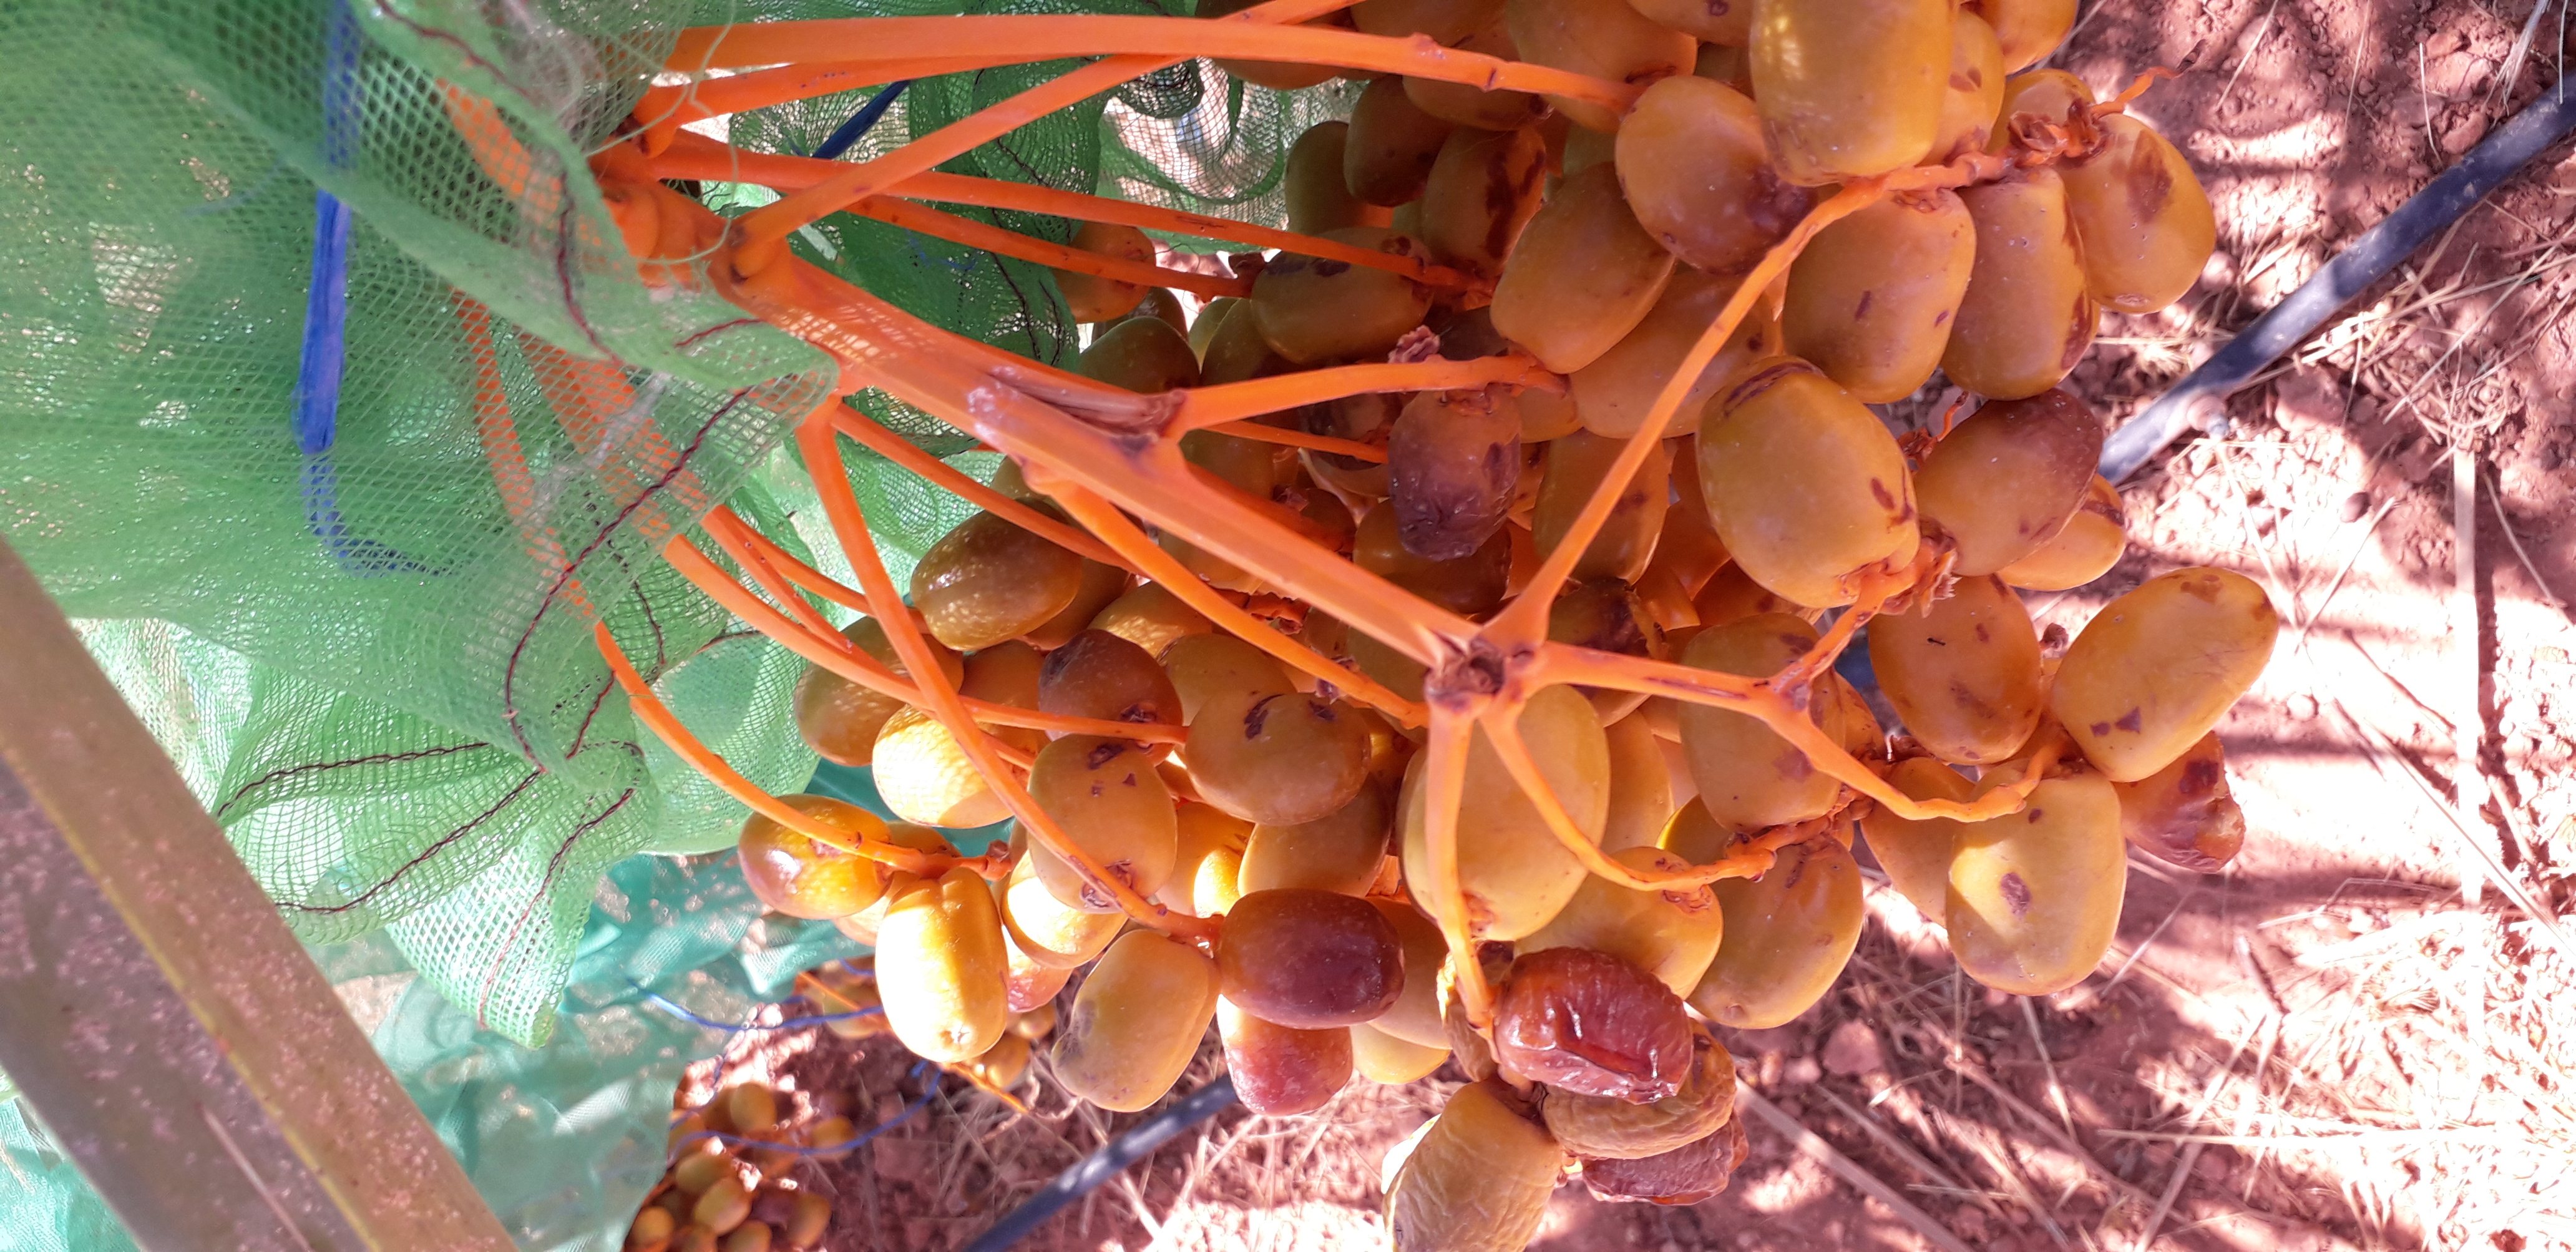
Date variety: Boufagous